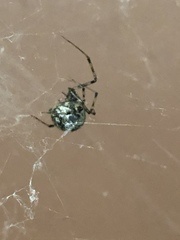
Species: Parasteatoda_tepidariorum